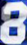
Number: 8